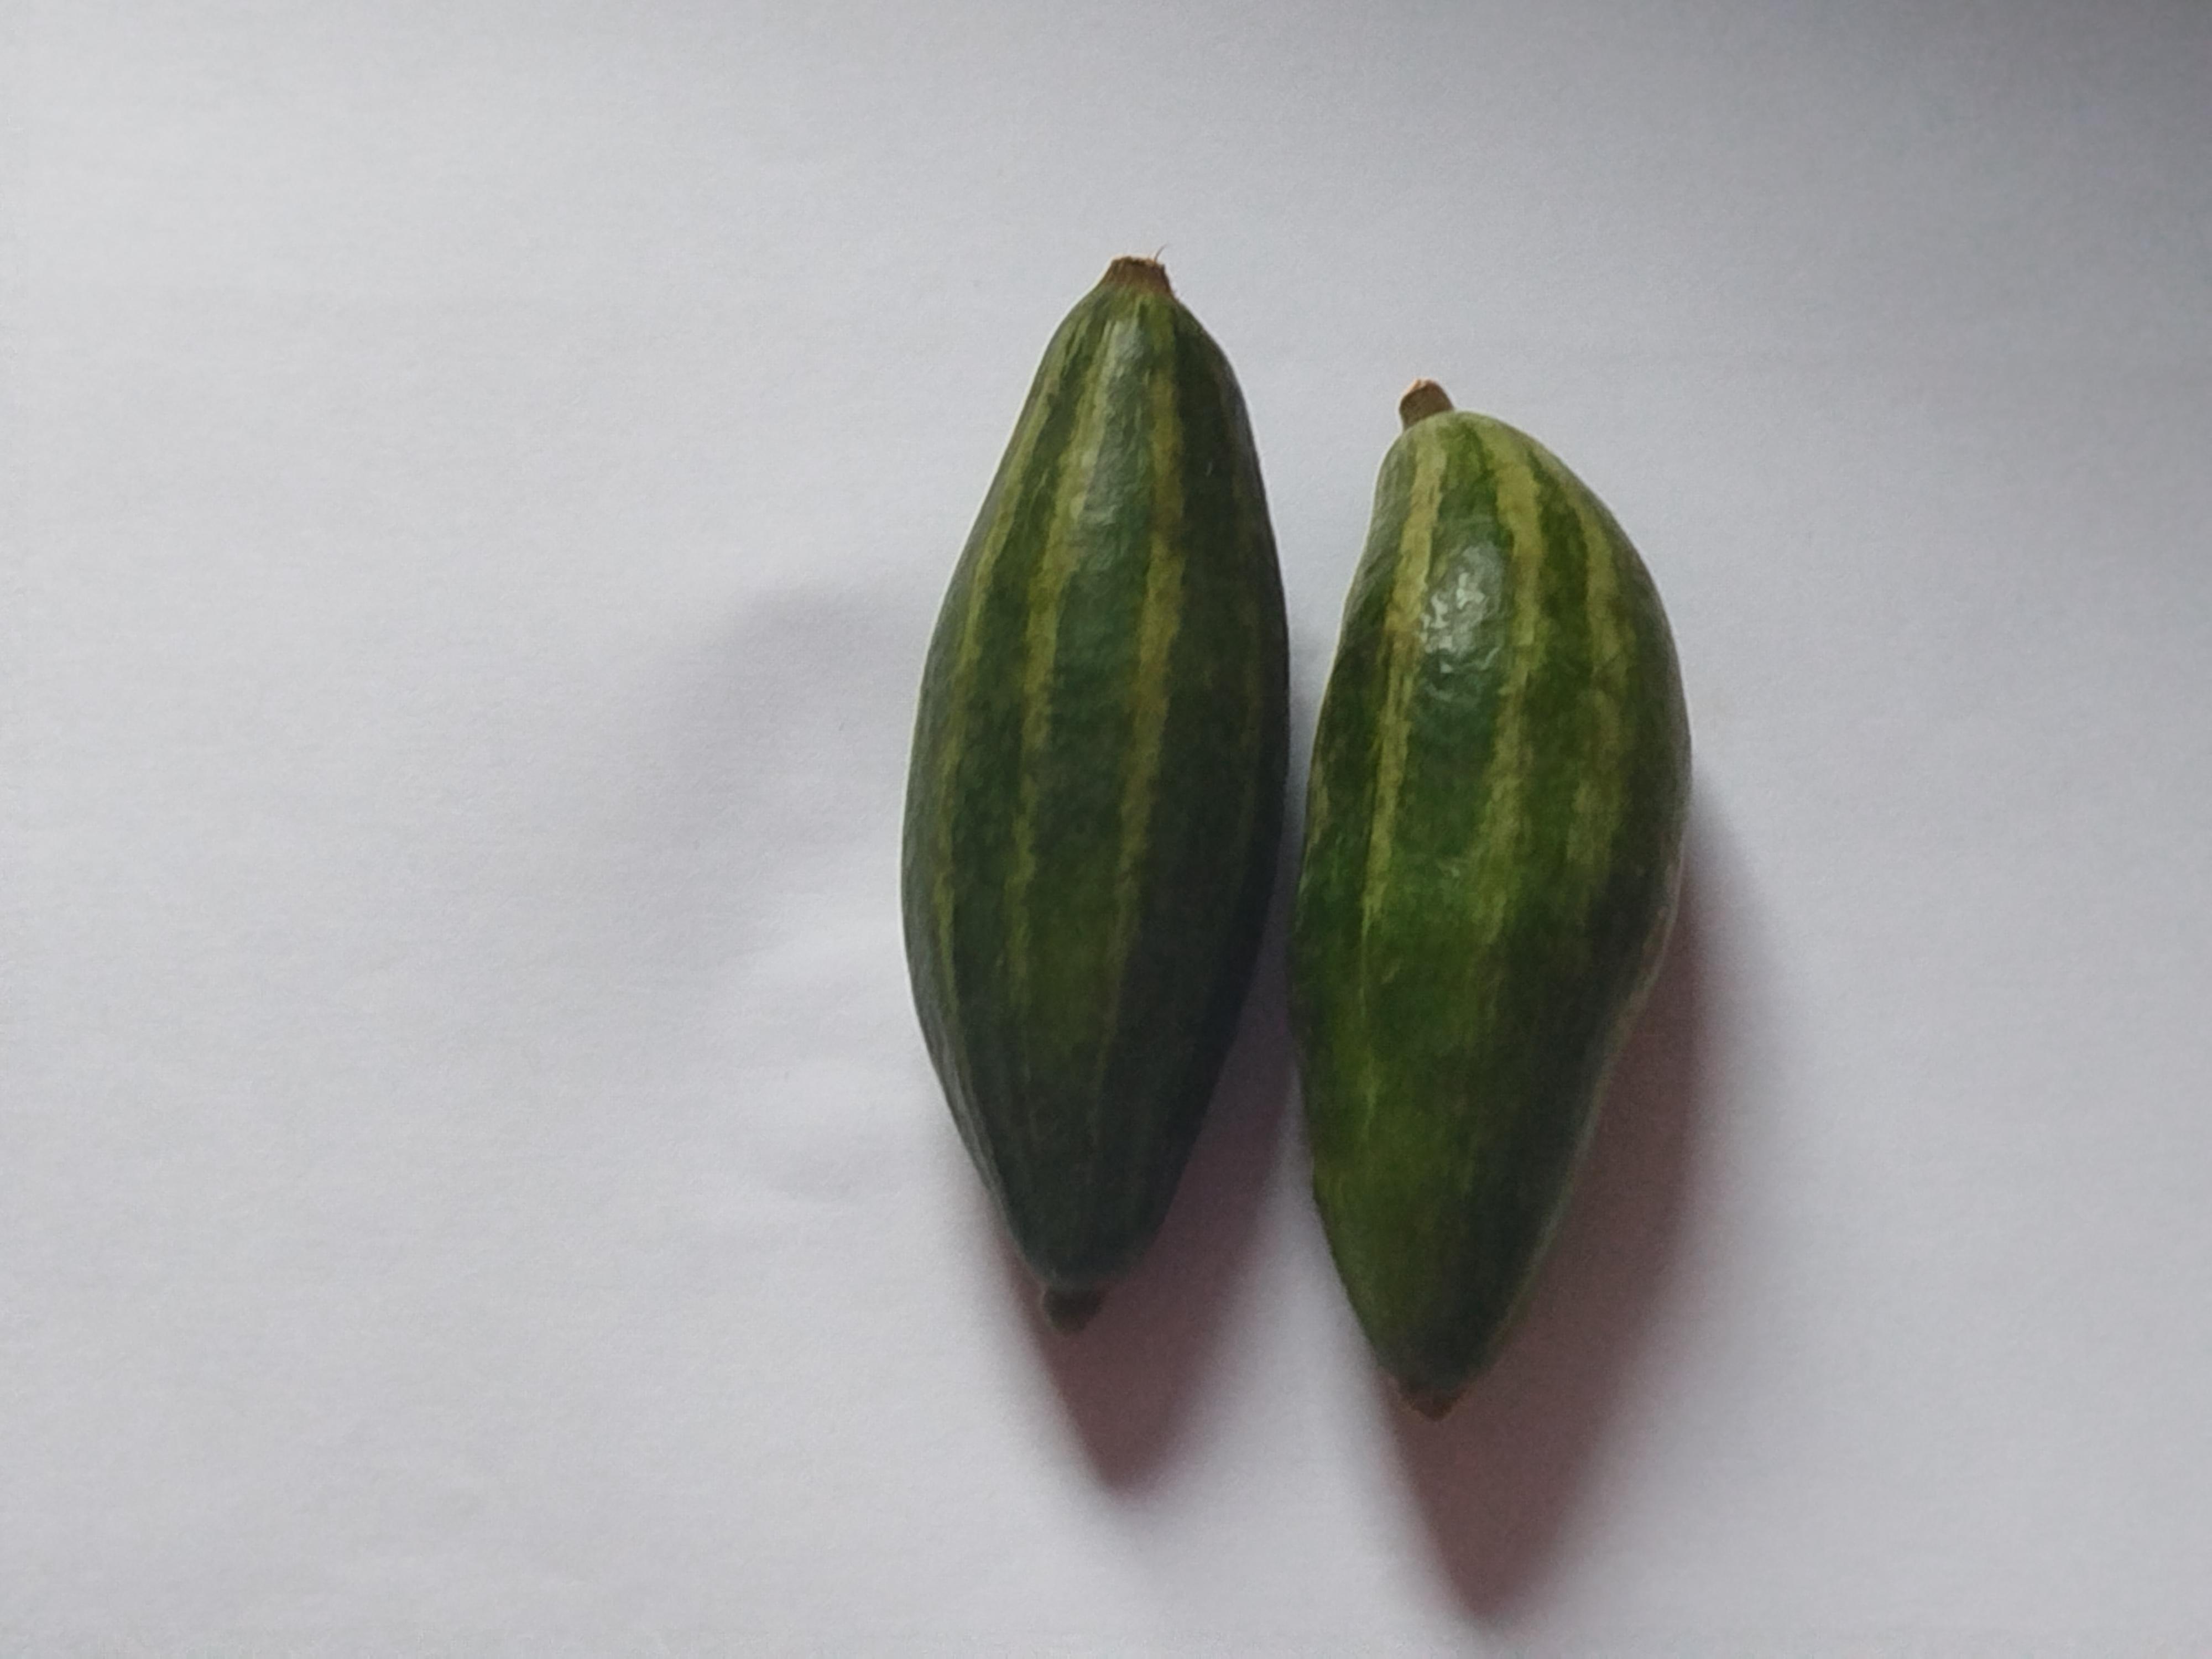
Label: Pointed gourd